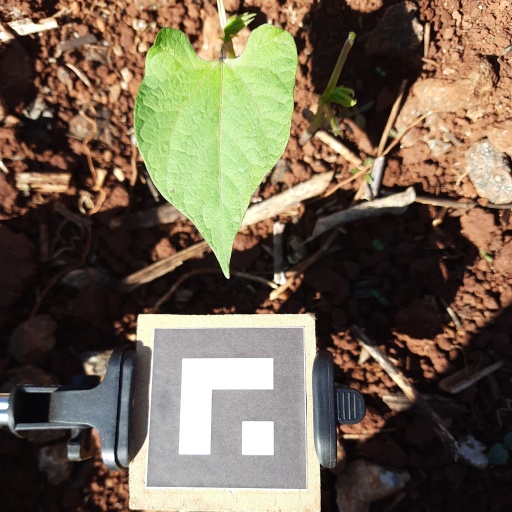
Observations: flat surface, no eating holes, under sunlight